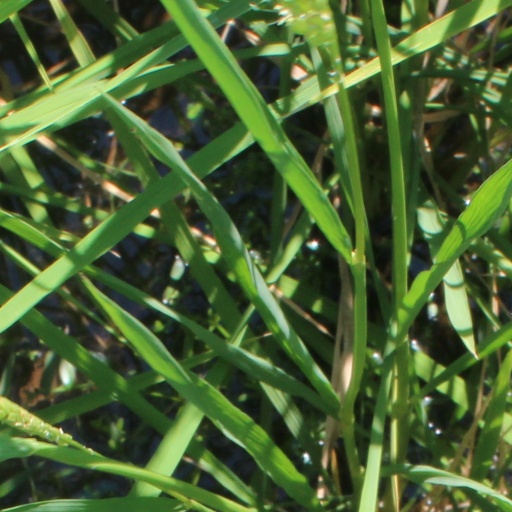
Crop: rice